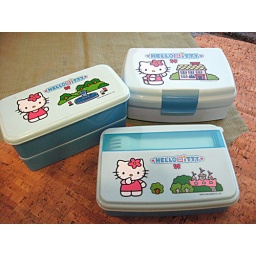
Hello Kitty boxes in blue